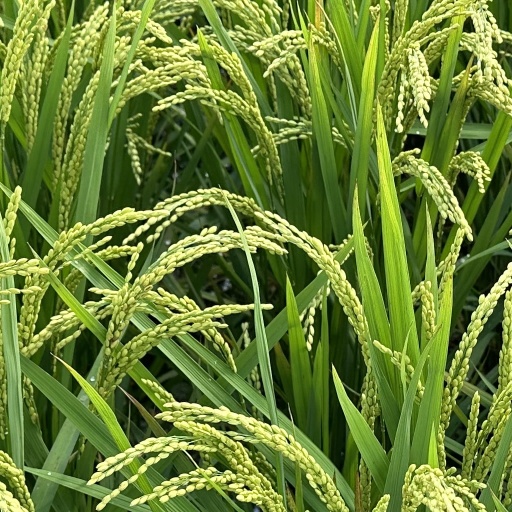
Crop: rice